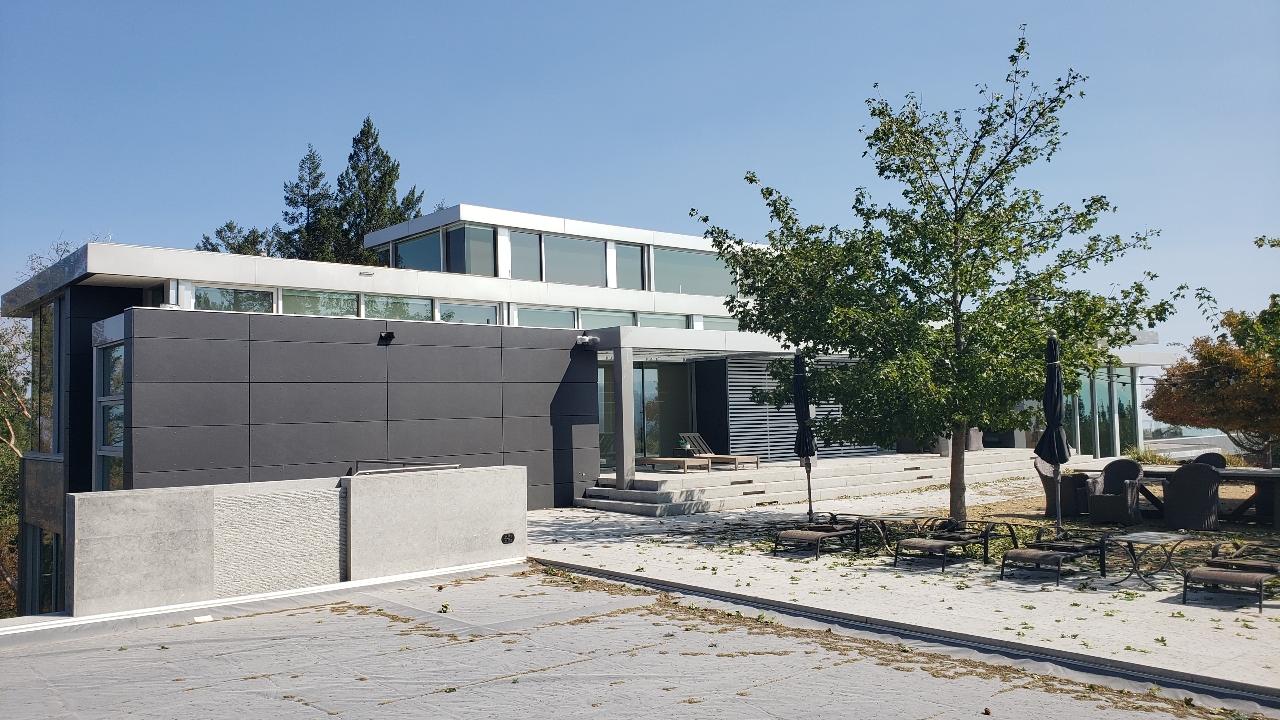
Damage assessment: no_damage